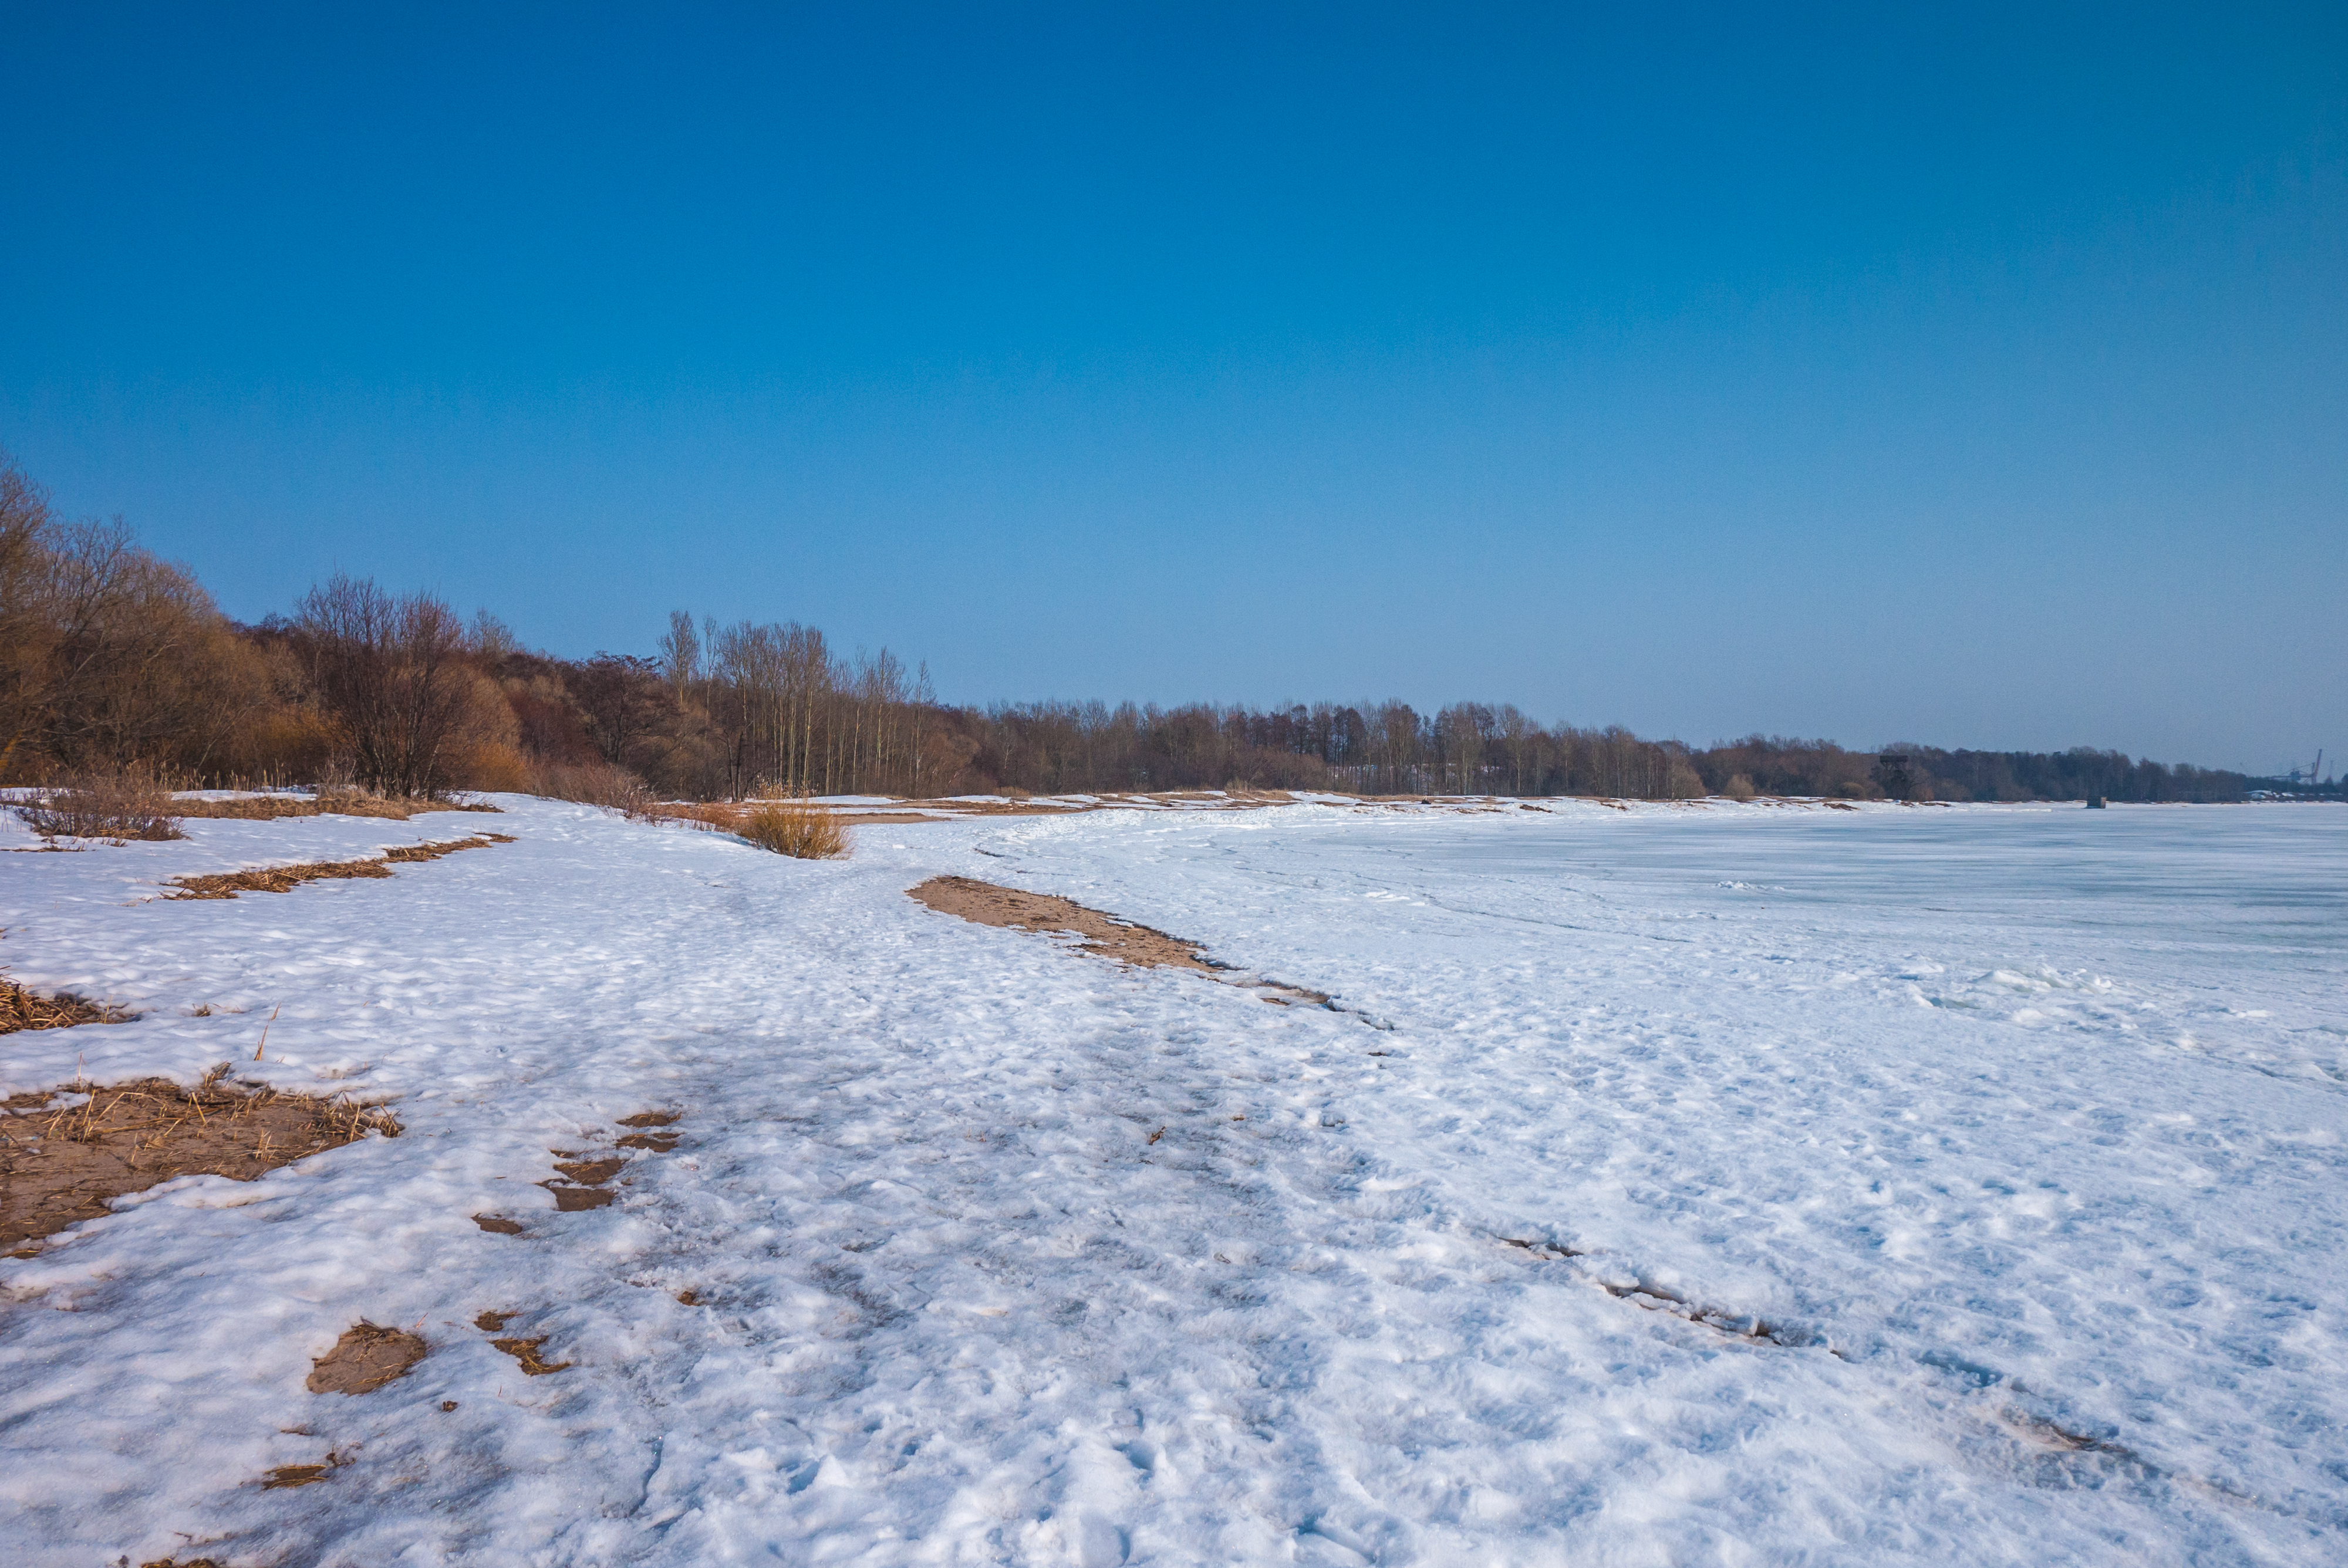
images, sky, cloud, water resources, snow, plant, natural landscape, branch, tree, wood, slope, freezing, plain, landscape, ice cap, horizon, winter, grassland, cumulus, frost, road, hill, twig, grass, forest, evening, rock, ocean, reflection, arctic, tundra, panorama, glacial landform, sea